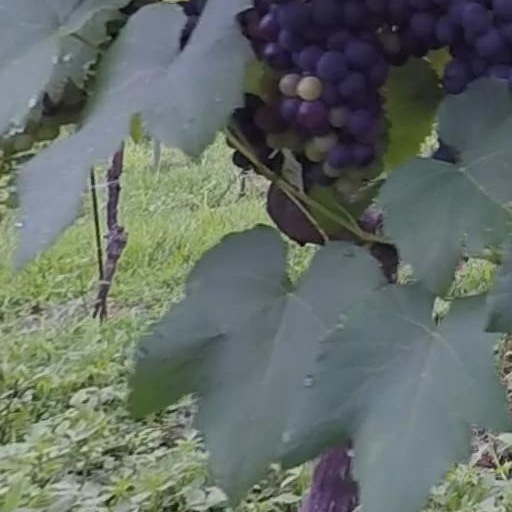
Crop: grape